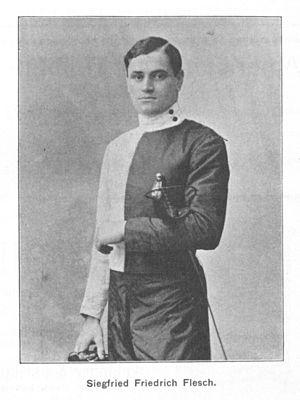
Siegfried Fritz Flesch, né le 11 mars 1872 à Brünn et mort le 11 août 1939, est un escrimeur autrichien ayant pour arme le sabre.